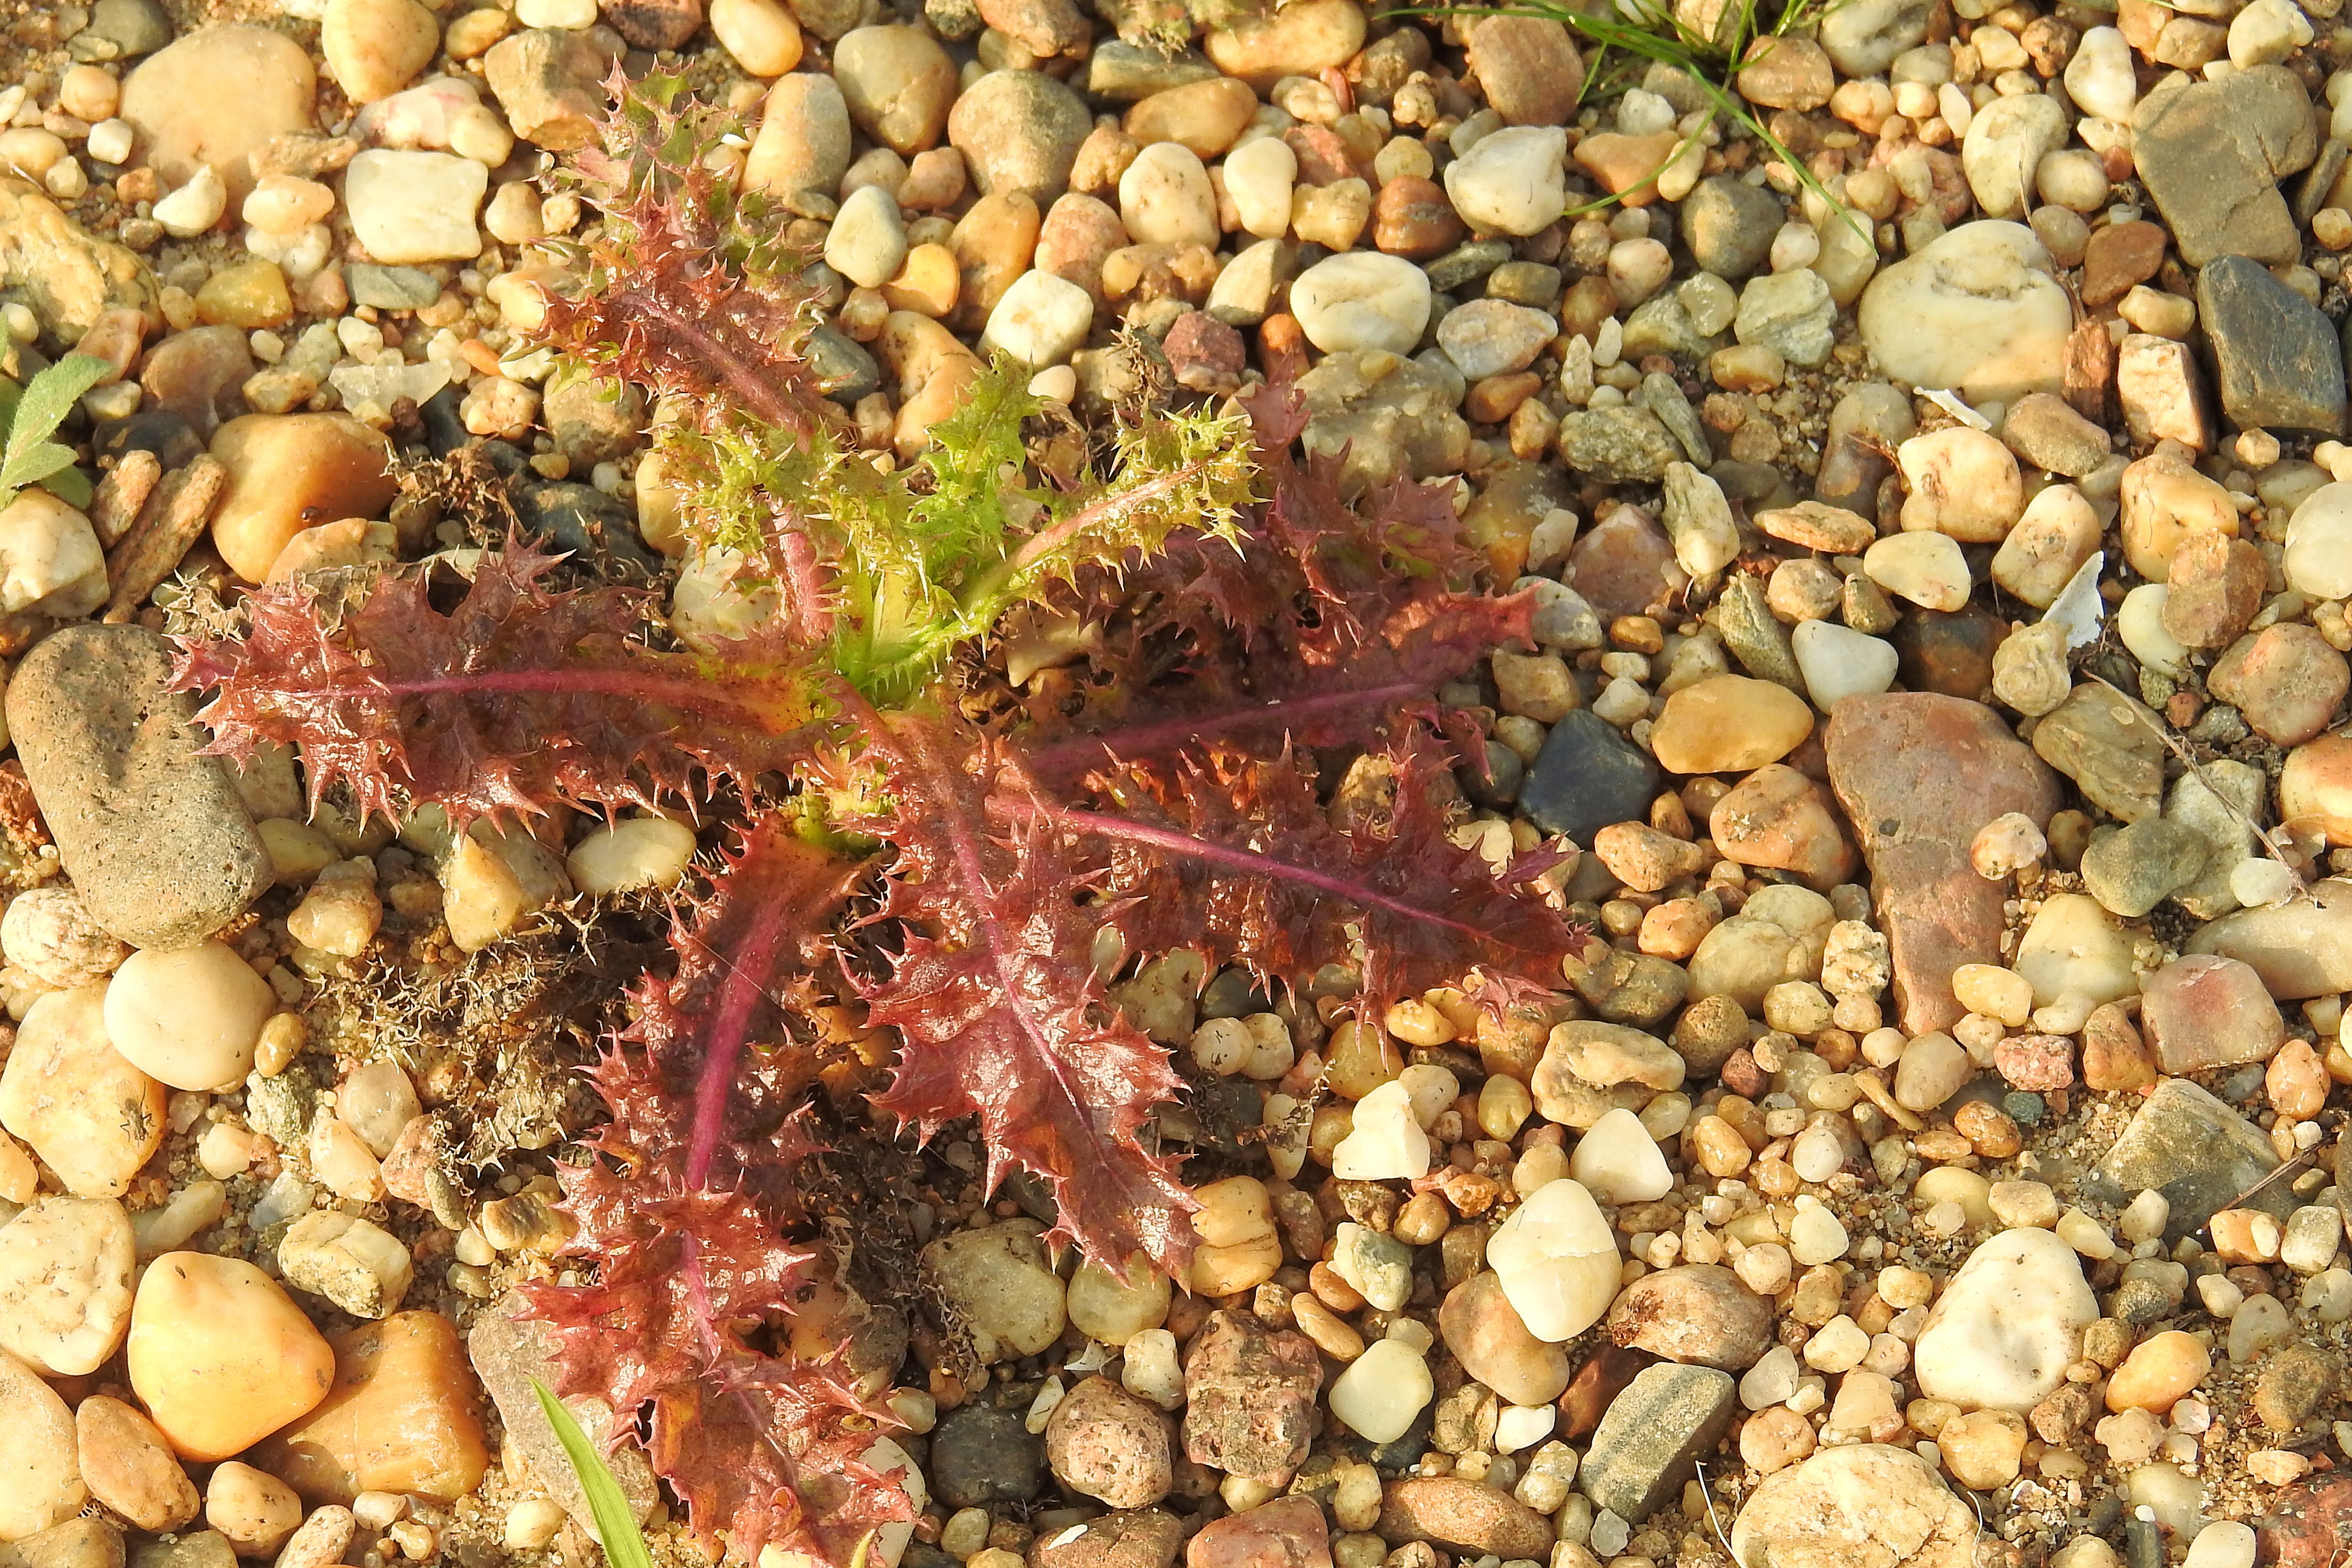
rock, flower, food, produce, pebble, autumn, soil, material, gravel, riverside, diestel